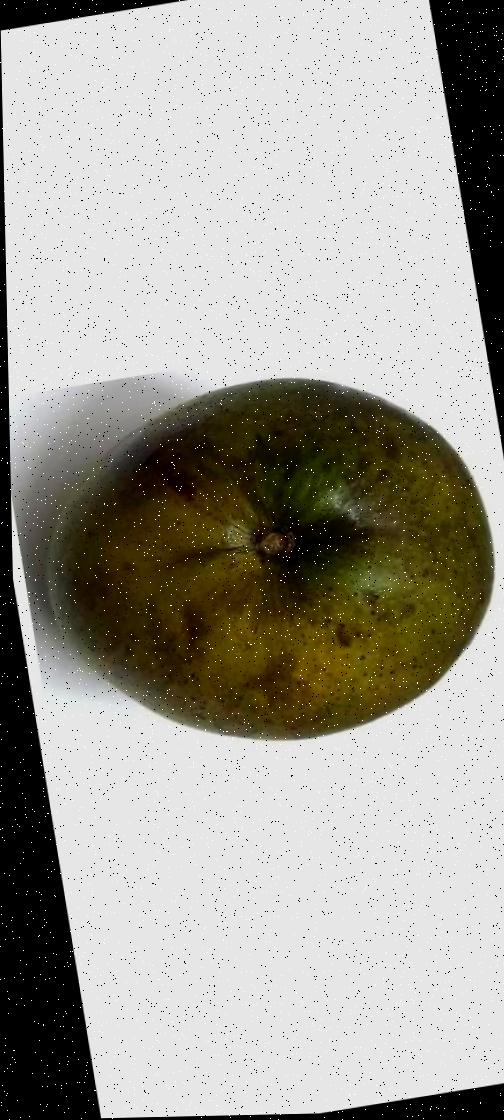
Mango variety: Bari-4